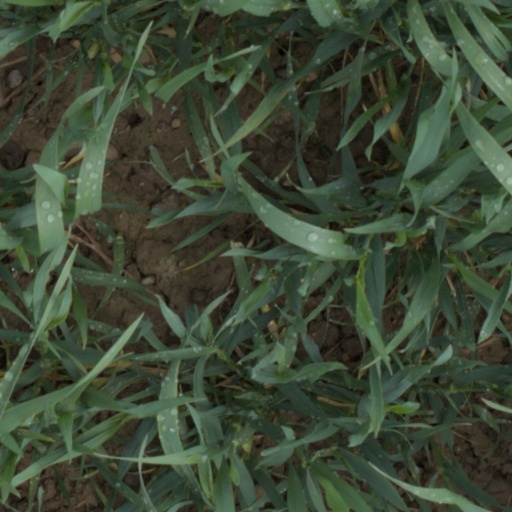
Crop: wheat